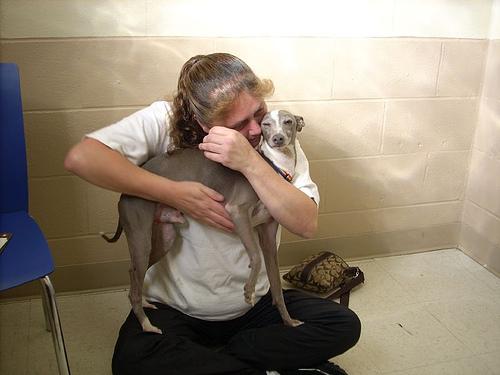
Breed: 238-n000099-Italian_greyhound